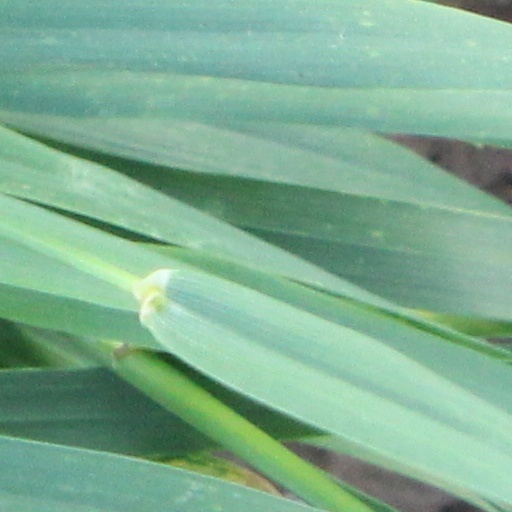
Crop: wheat